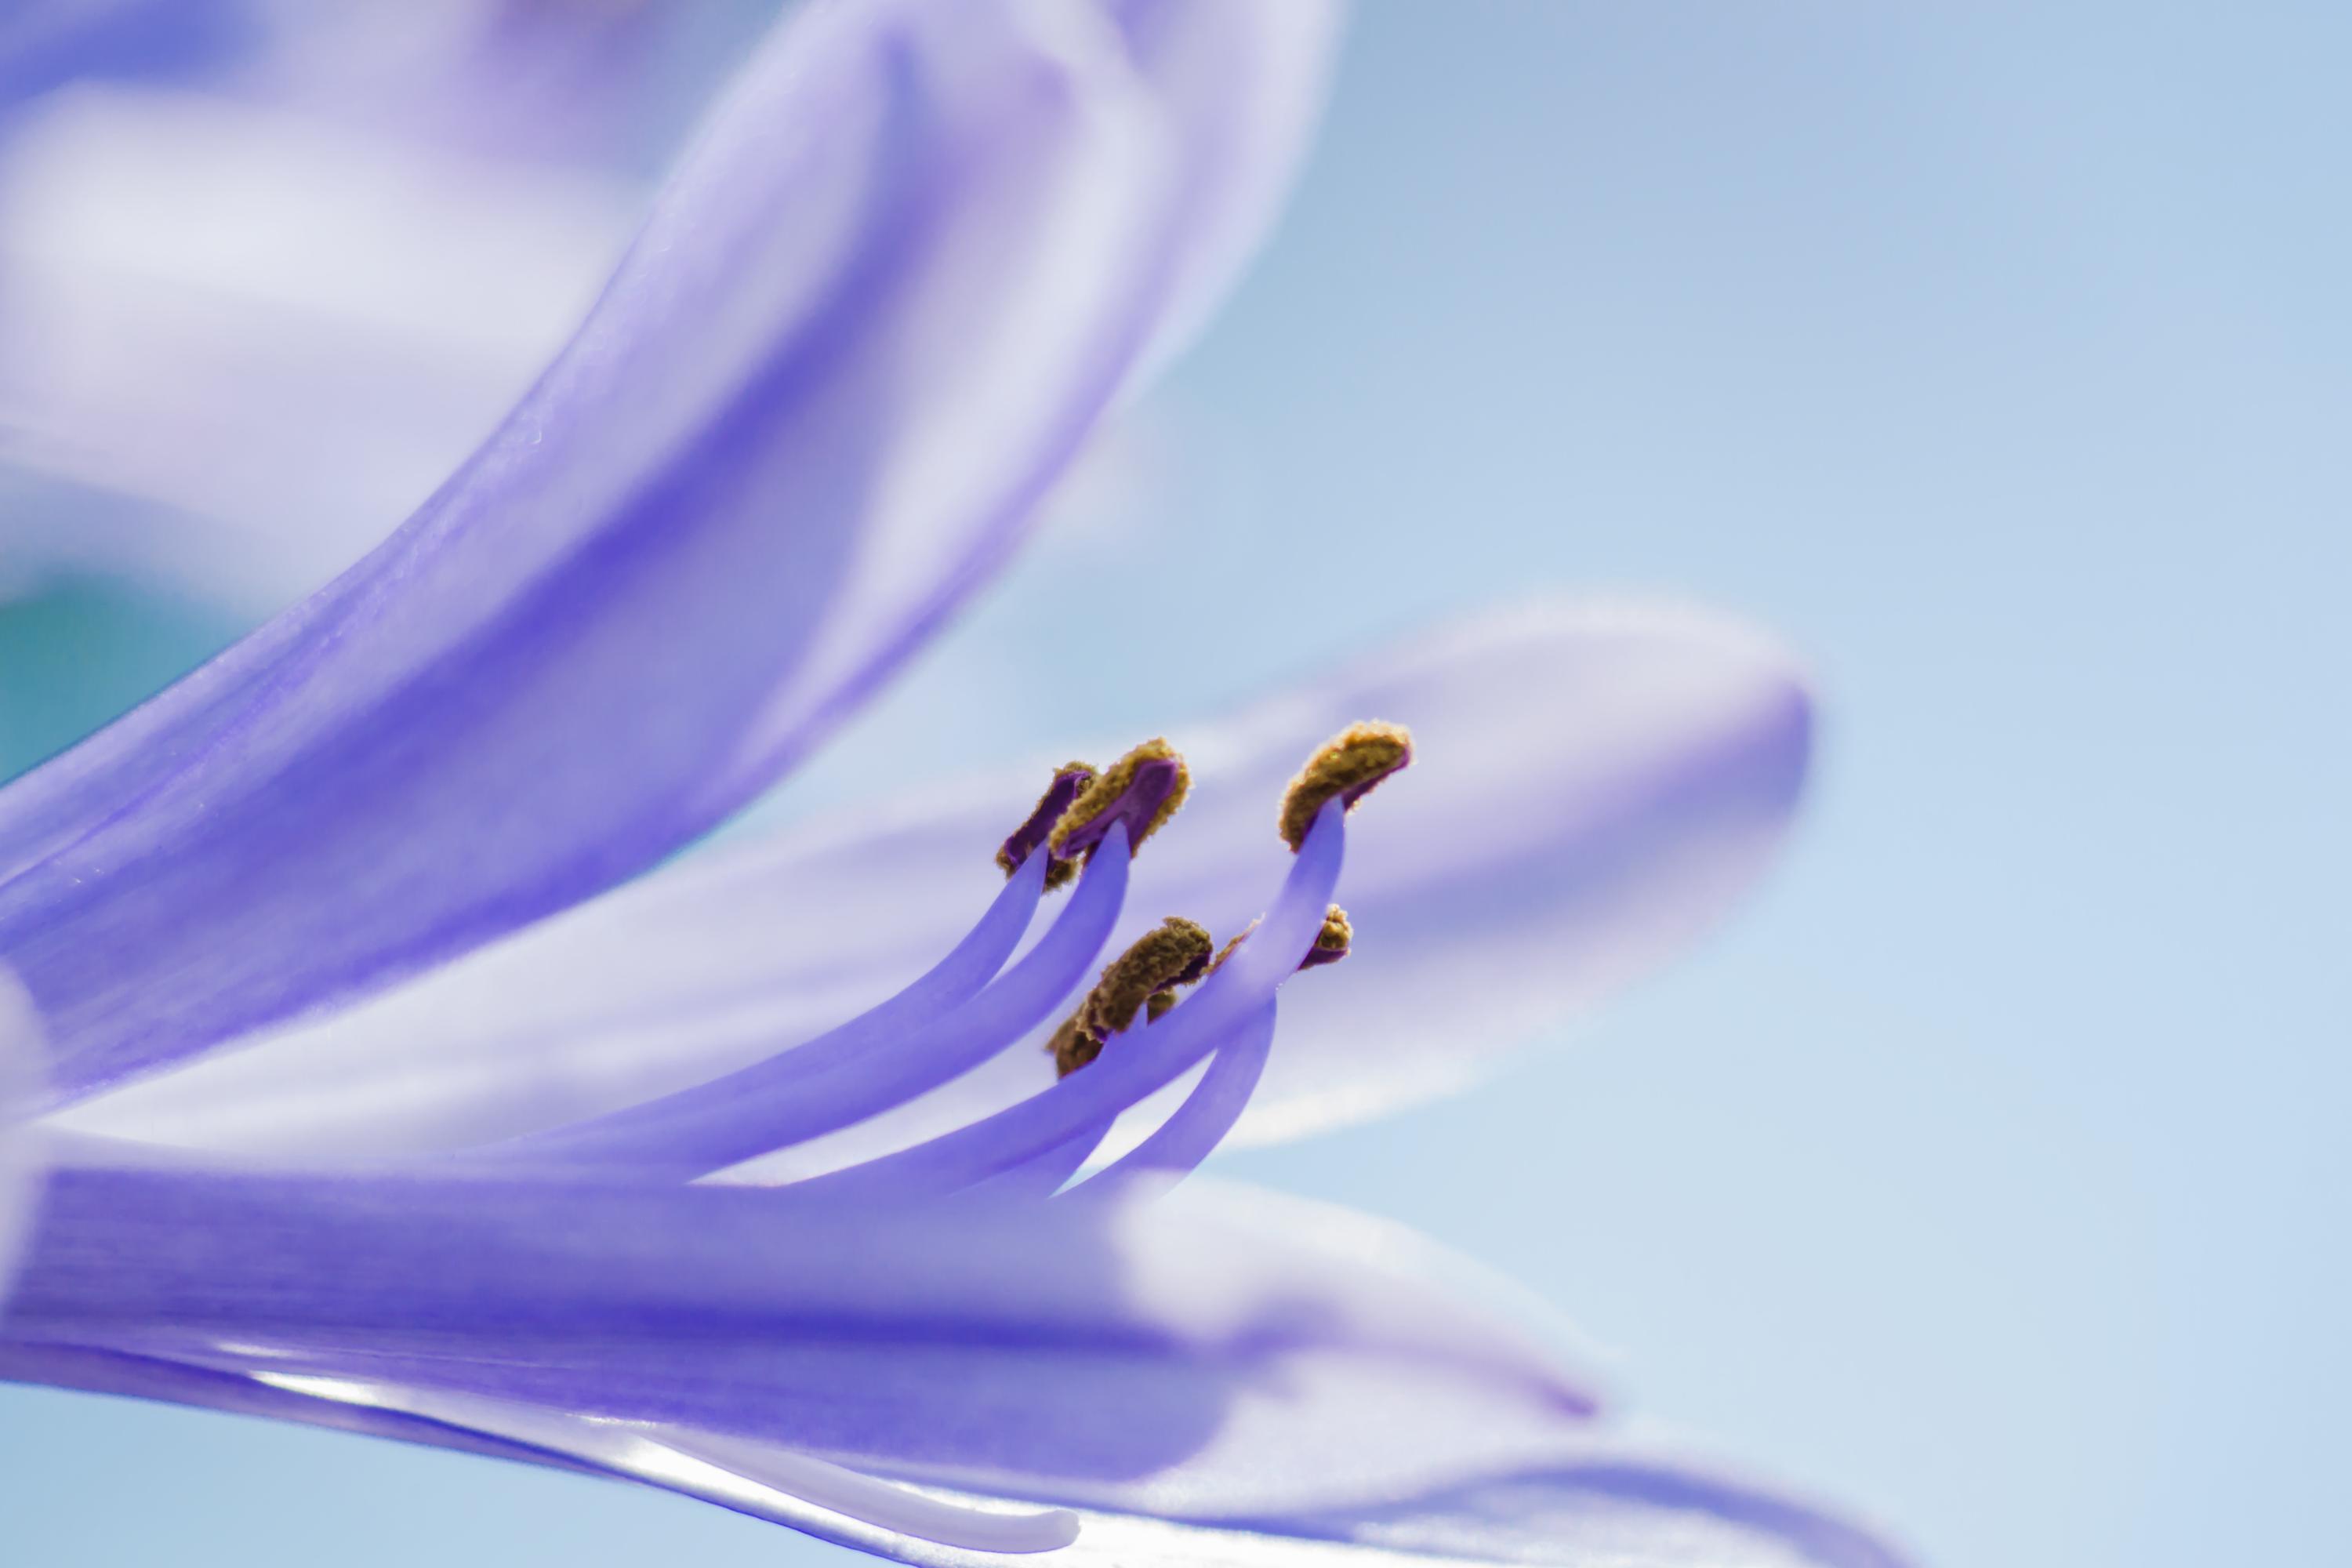
nature, blossom, light, plant, photography, flower, purple, petal, bloom, europe, color, macro, peace, serene, blue, nikon, closeup, flora, close up, bleue, happiness, fleur, bleu, passion, soft, nikkor, quiet, douceur, parfum, nikond750, agapanthe, plaisir, softness, scent, perfume, treasure, pleasure, bienetre, macro photography, c uruyann, flowering plant, plant stem